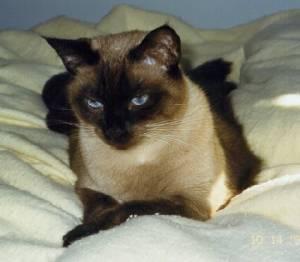
Breed: Siamese